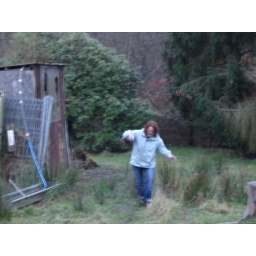
Helen in a pig field